Stefan Homburg

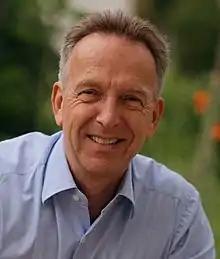
Homburg in 2021

Stefan Homburg (born March 10, 1961) is a German retired professor of economics. He was the director of the Institute of Public Finance at the University of Hannover, Lower Saxony, Germany until his early retirement in 2021. Outside academia he is best known for his controversial statements regarding the COVID-19 pandemic.